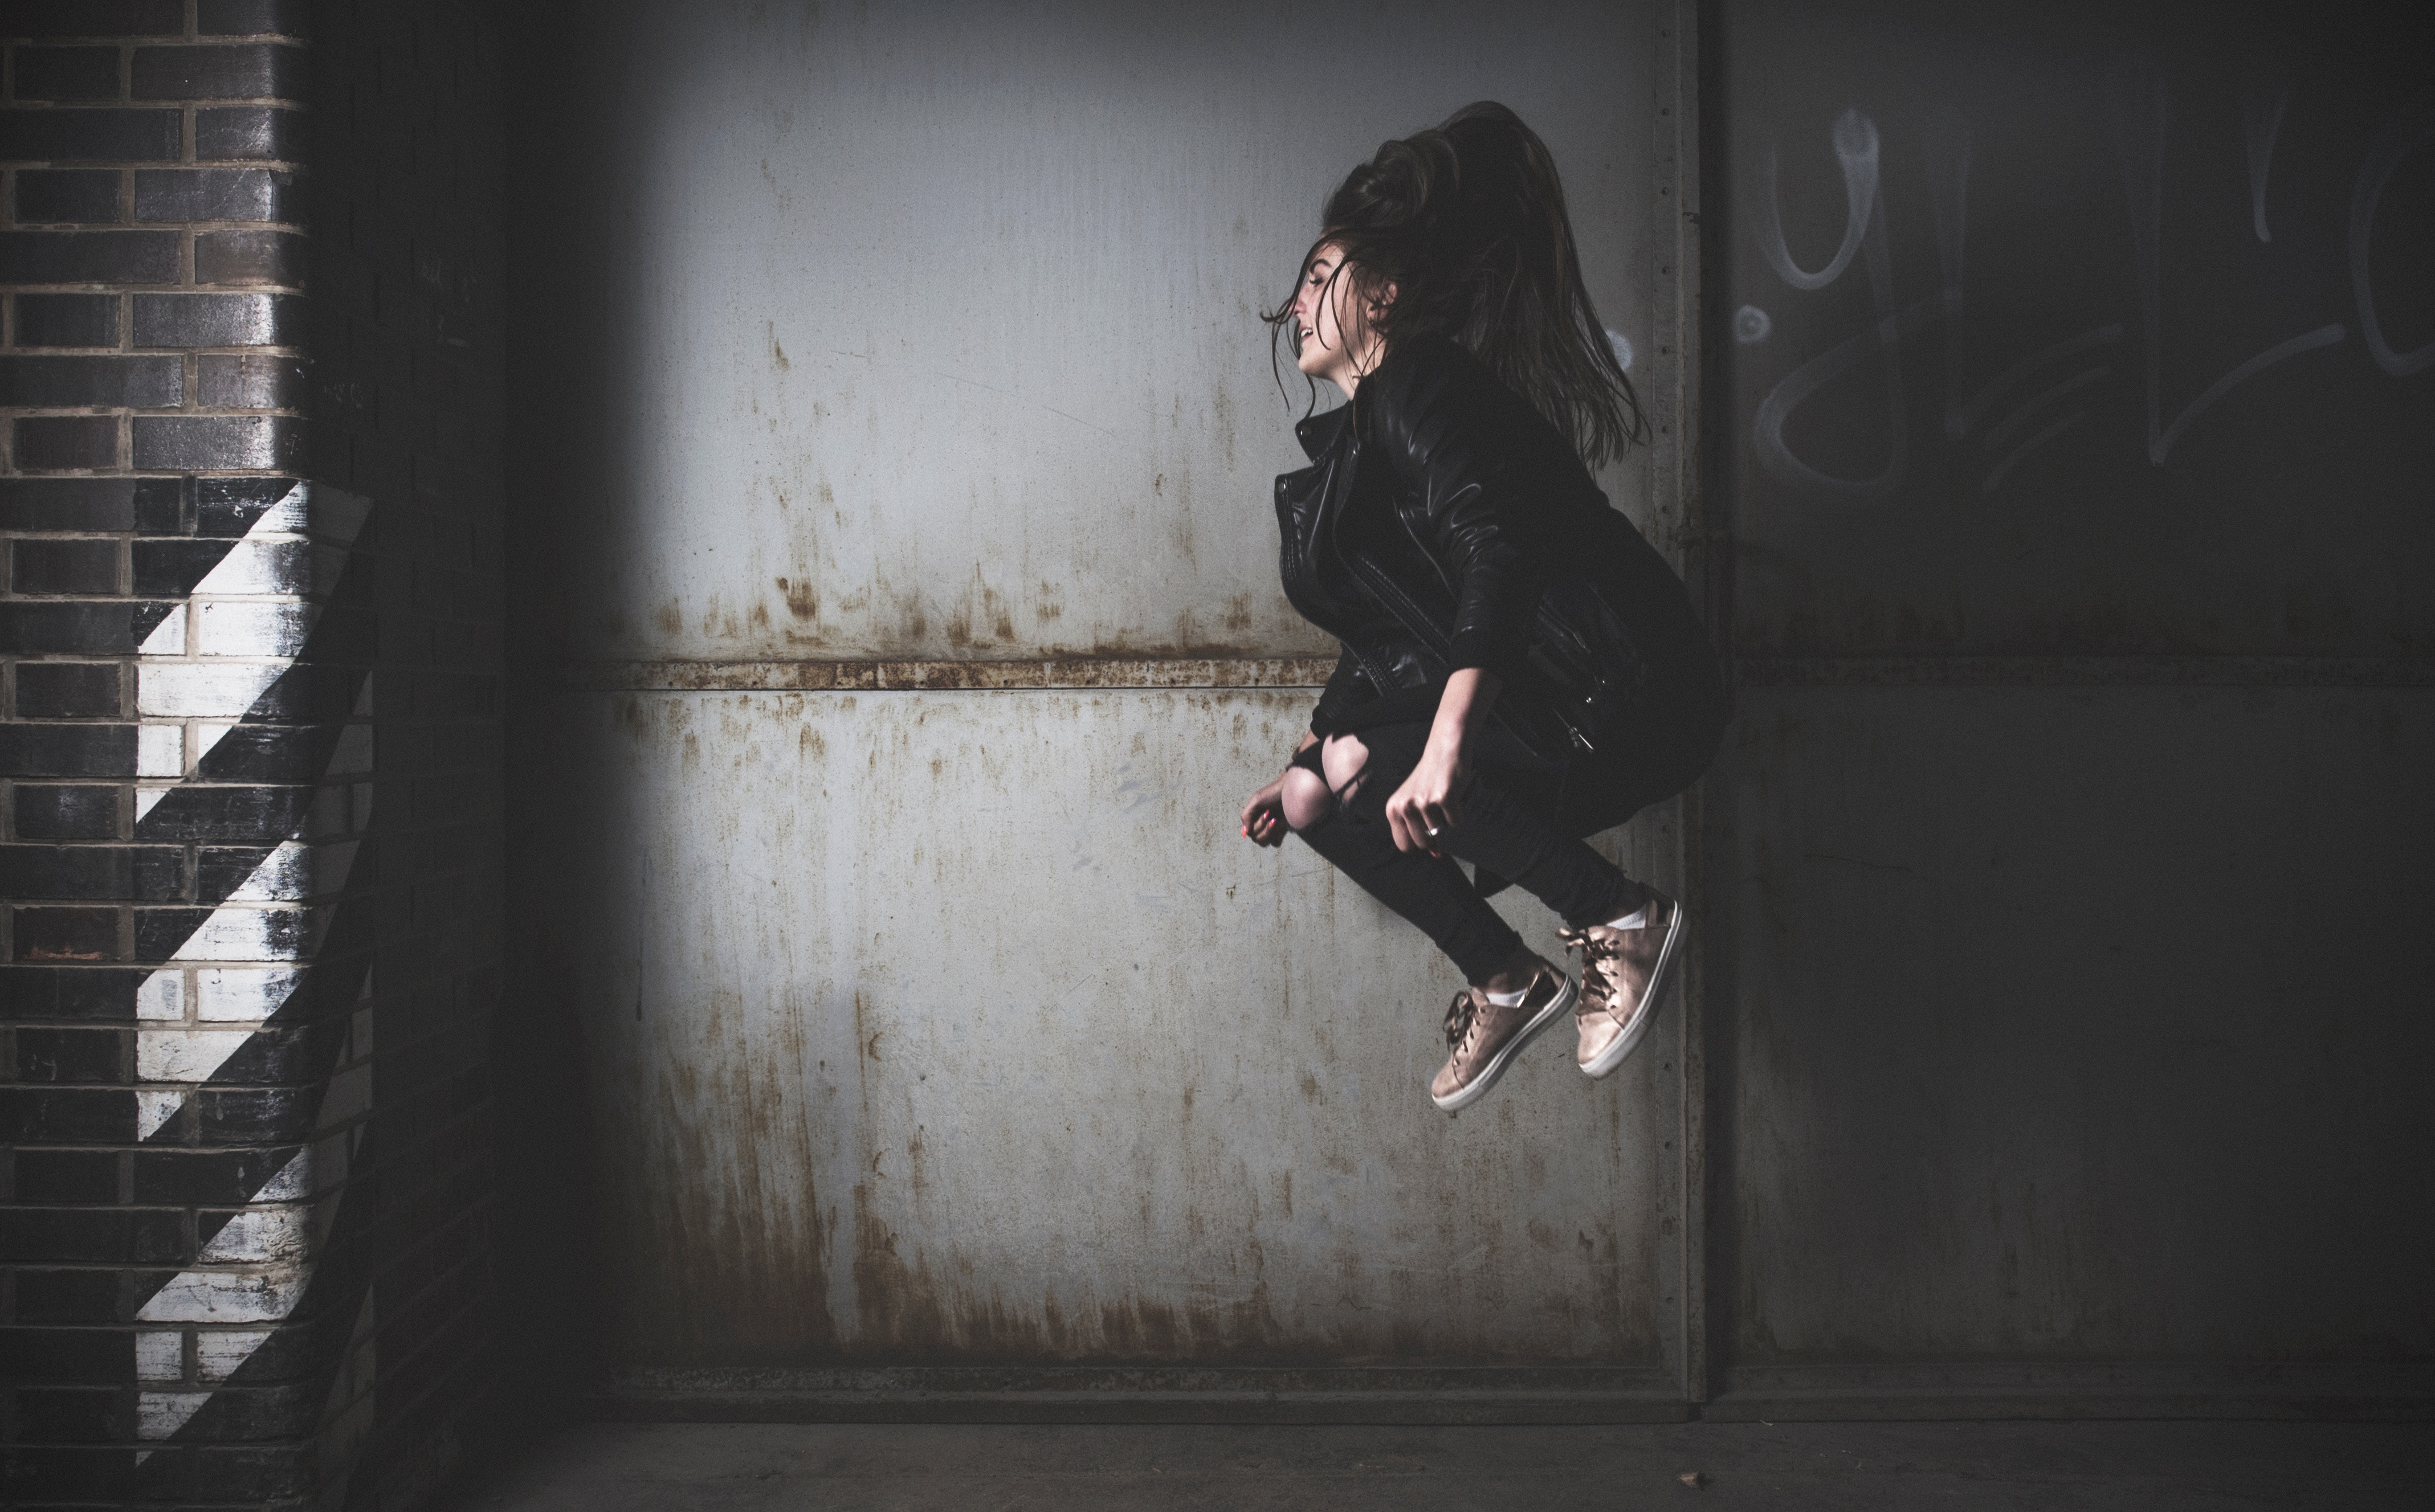
light, white, photography, portrait, red, color, shadow, darkness, fashion, black, monochrome, photograph, snapshot, photo shoot